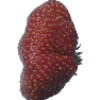
Label: strawberry_wedge